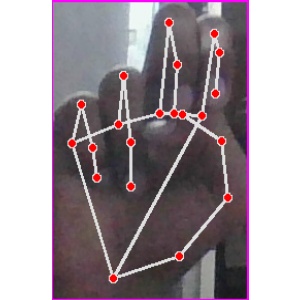
अक्षर: ह